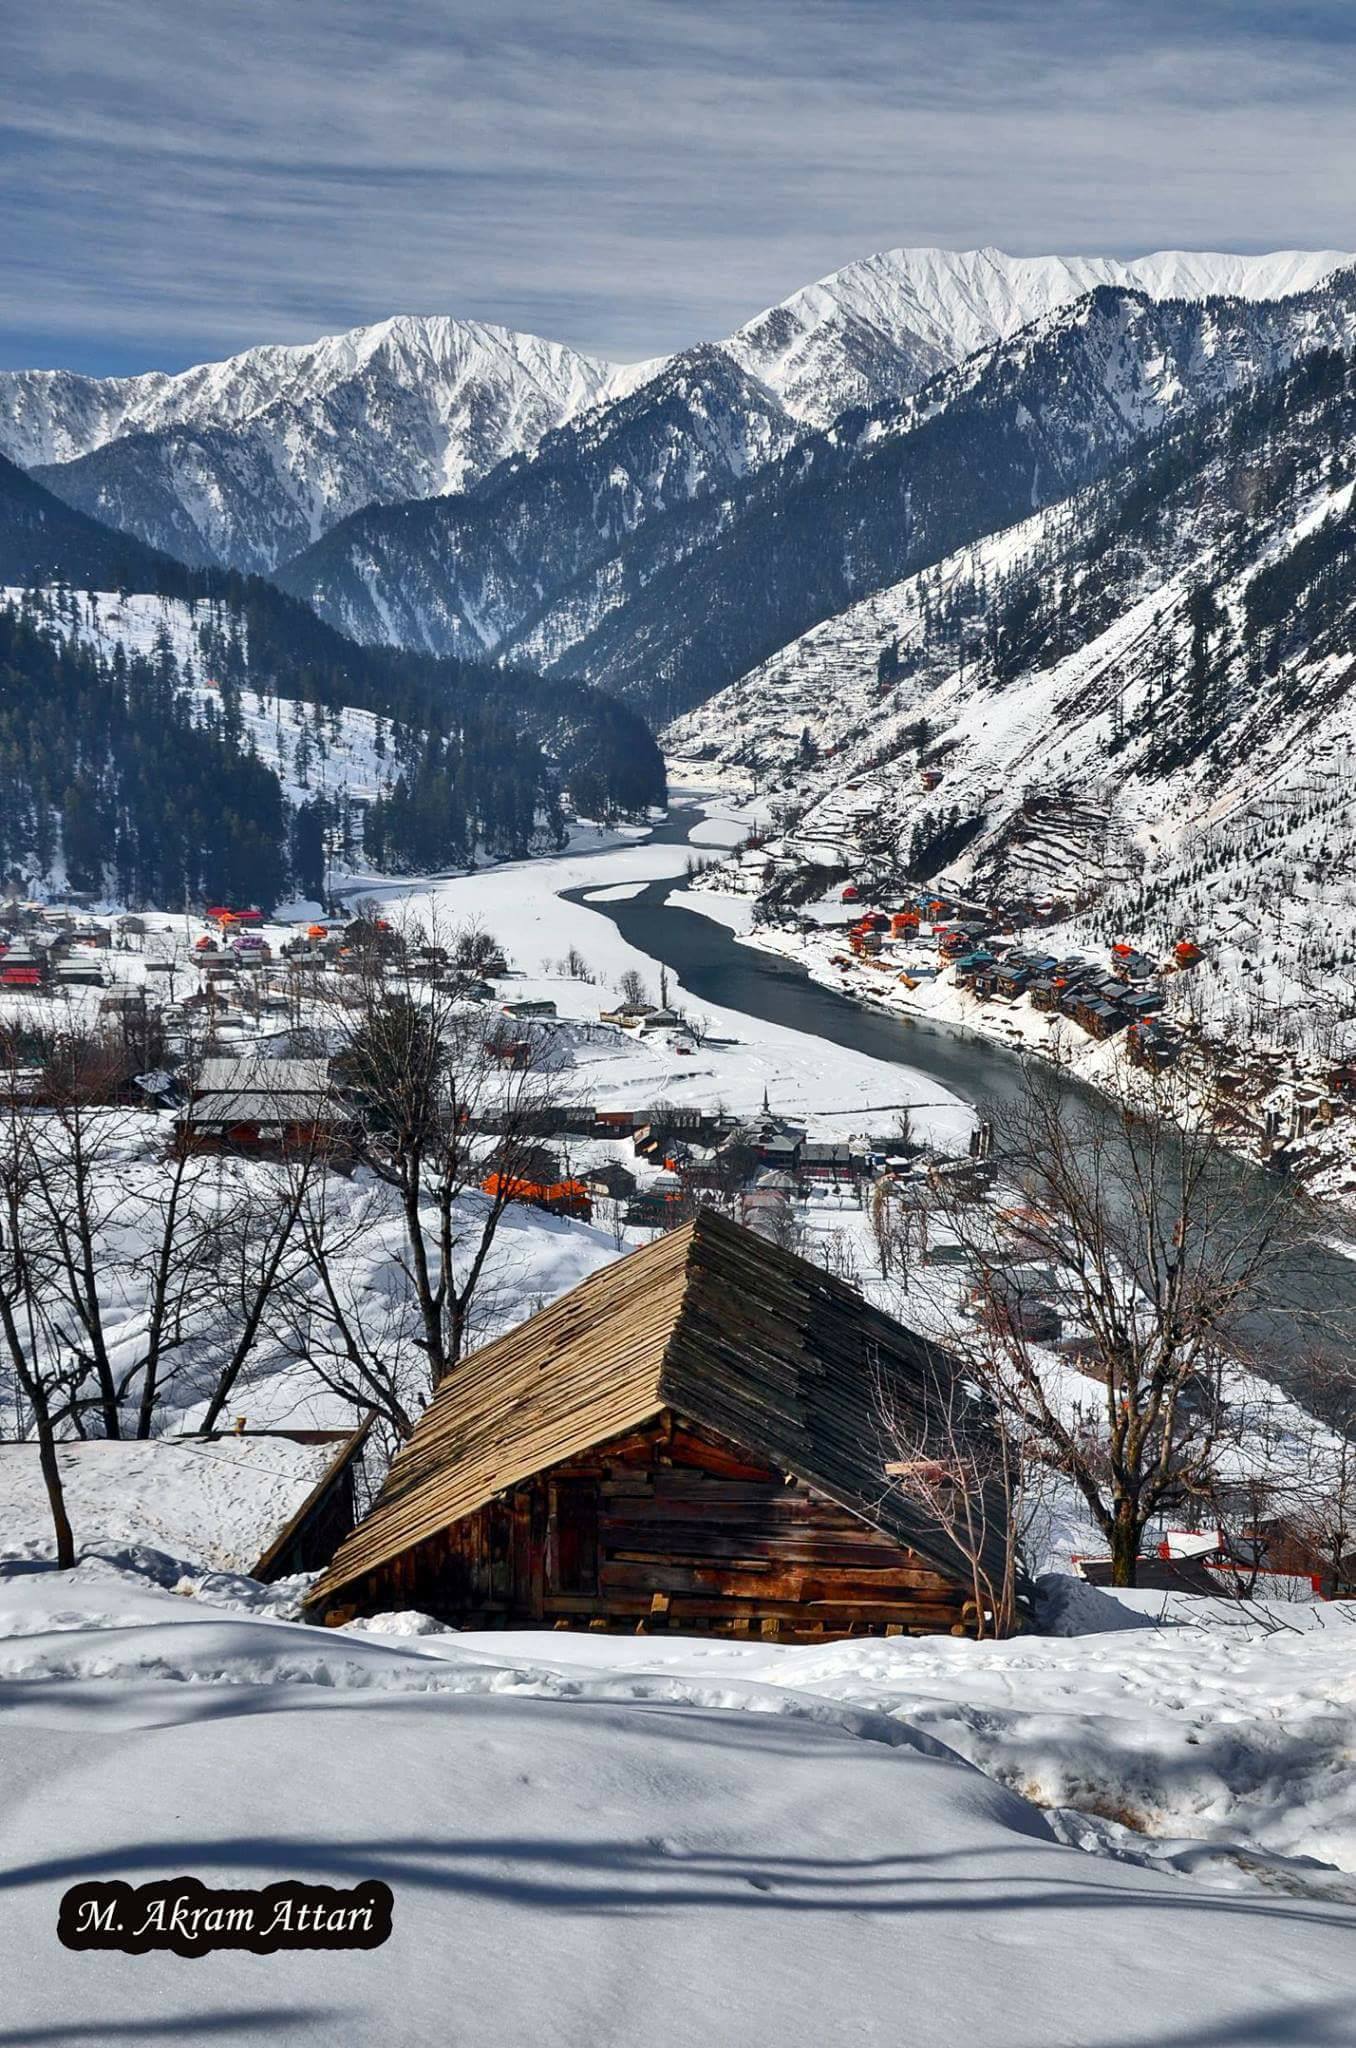
snow, cloud, mountain, sky, building, natural landscape, slope, highland, tree, house, mountainous landforms, freezing, landscape, glacial landform, geological phenomenon, hill, valley, roof, mountain range, ice cap, hill station, wood, massif, road, winter, fell, ridge, village, hut, recreation, mountain village, nunatak, city, summit, moraine, tourism, suburb, cottage, glacier, evening, tundra, pine, alps